London Bridge (Lake Havasu City)

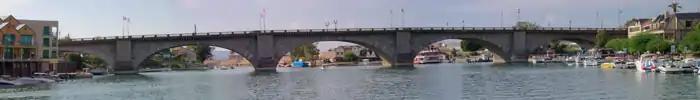
A panoramic view of the entire bridge.

The 1831 London Bridge was the last project of engineer John Rennie, and was completed by his son, John Rennie. By 1962, it was not sturdy enough to carry the increased load of traffic; the bridge was sold by the City of London in April 1968 to make way for its replacement.